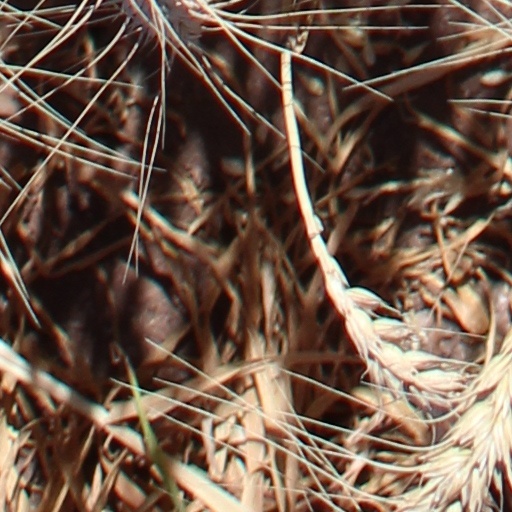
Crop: wheat